Hale-Whitney Mansion

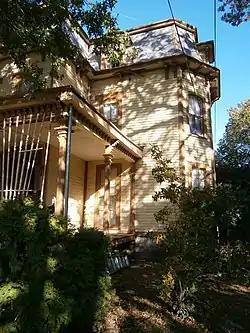

The Hale-Whitney Mansion, is located in Bayonne, Hudson County, New Jersey, United States. The building was built in 1869 and was added to the National Register of Historic Places on June 7, 1996. The building was considered to be exemplary of the Second Empire style of architecture, one of the few remaining unaltered structures in Bayonne.